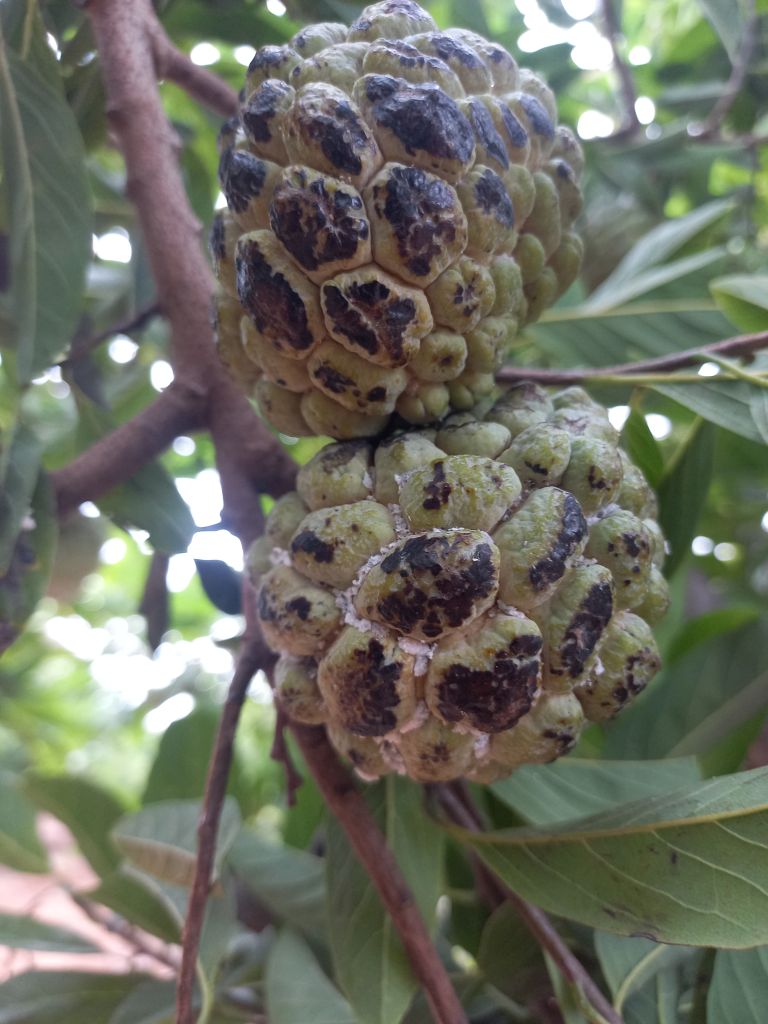
Disease label: Blank Canker